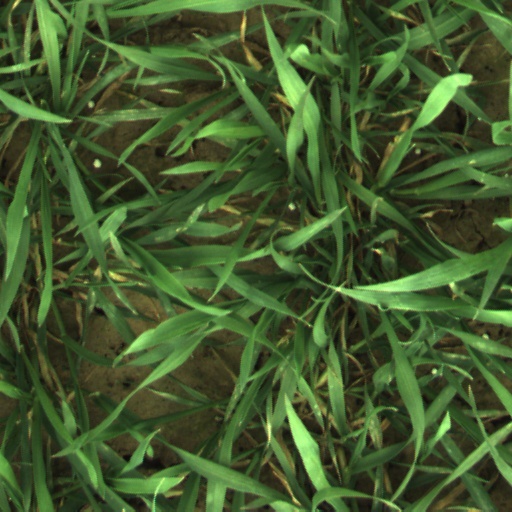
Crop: wheat